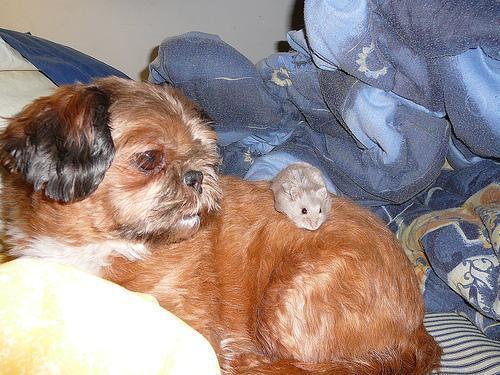
Shih-Tzu